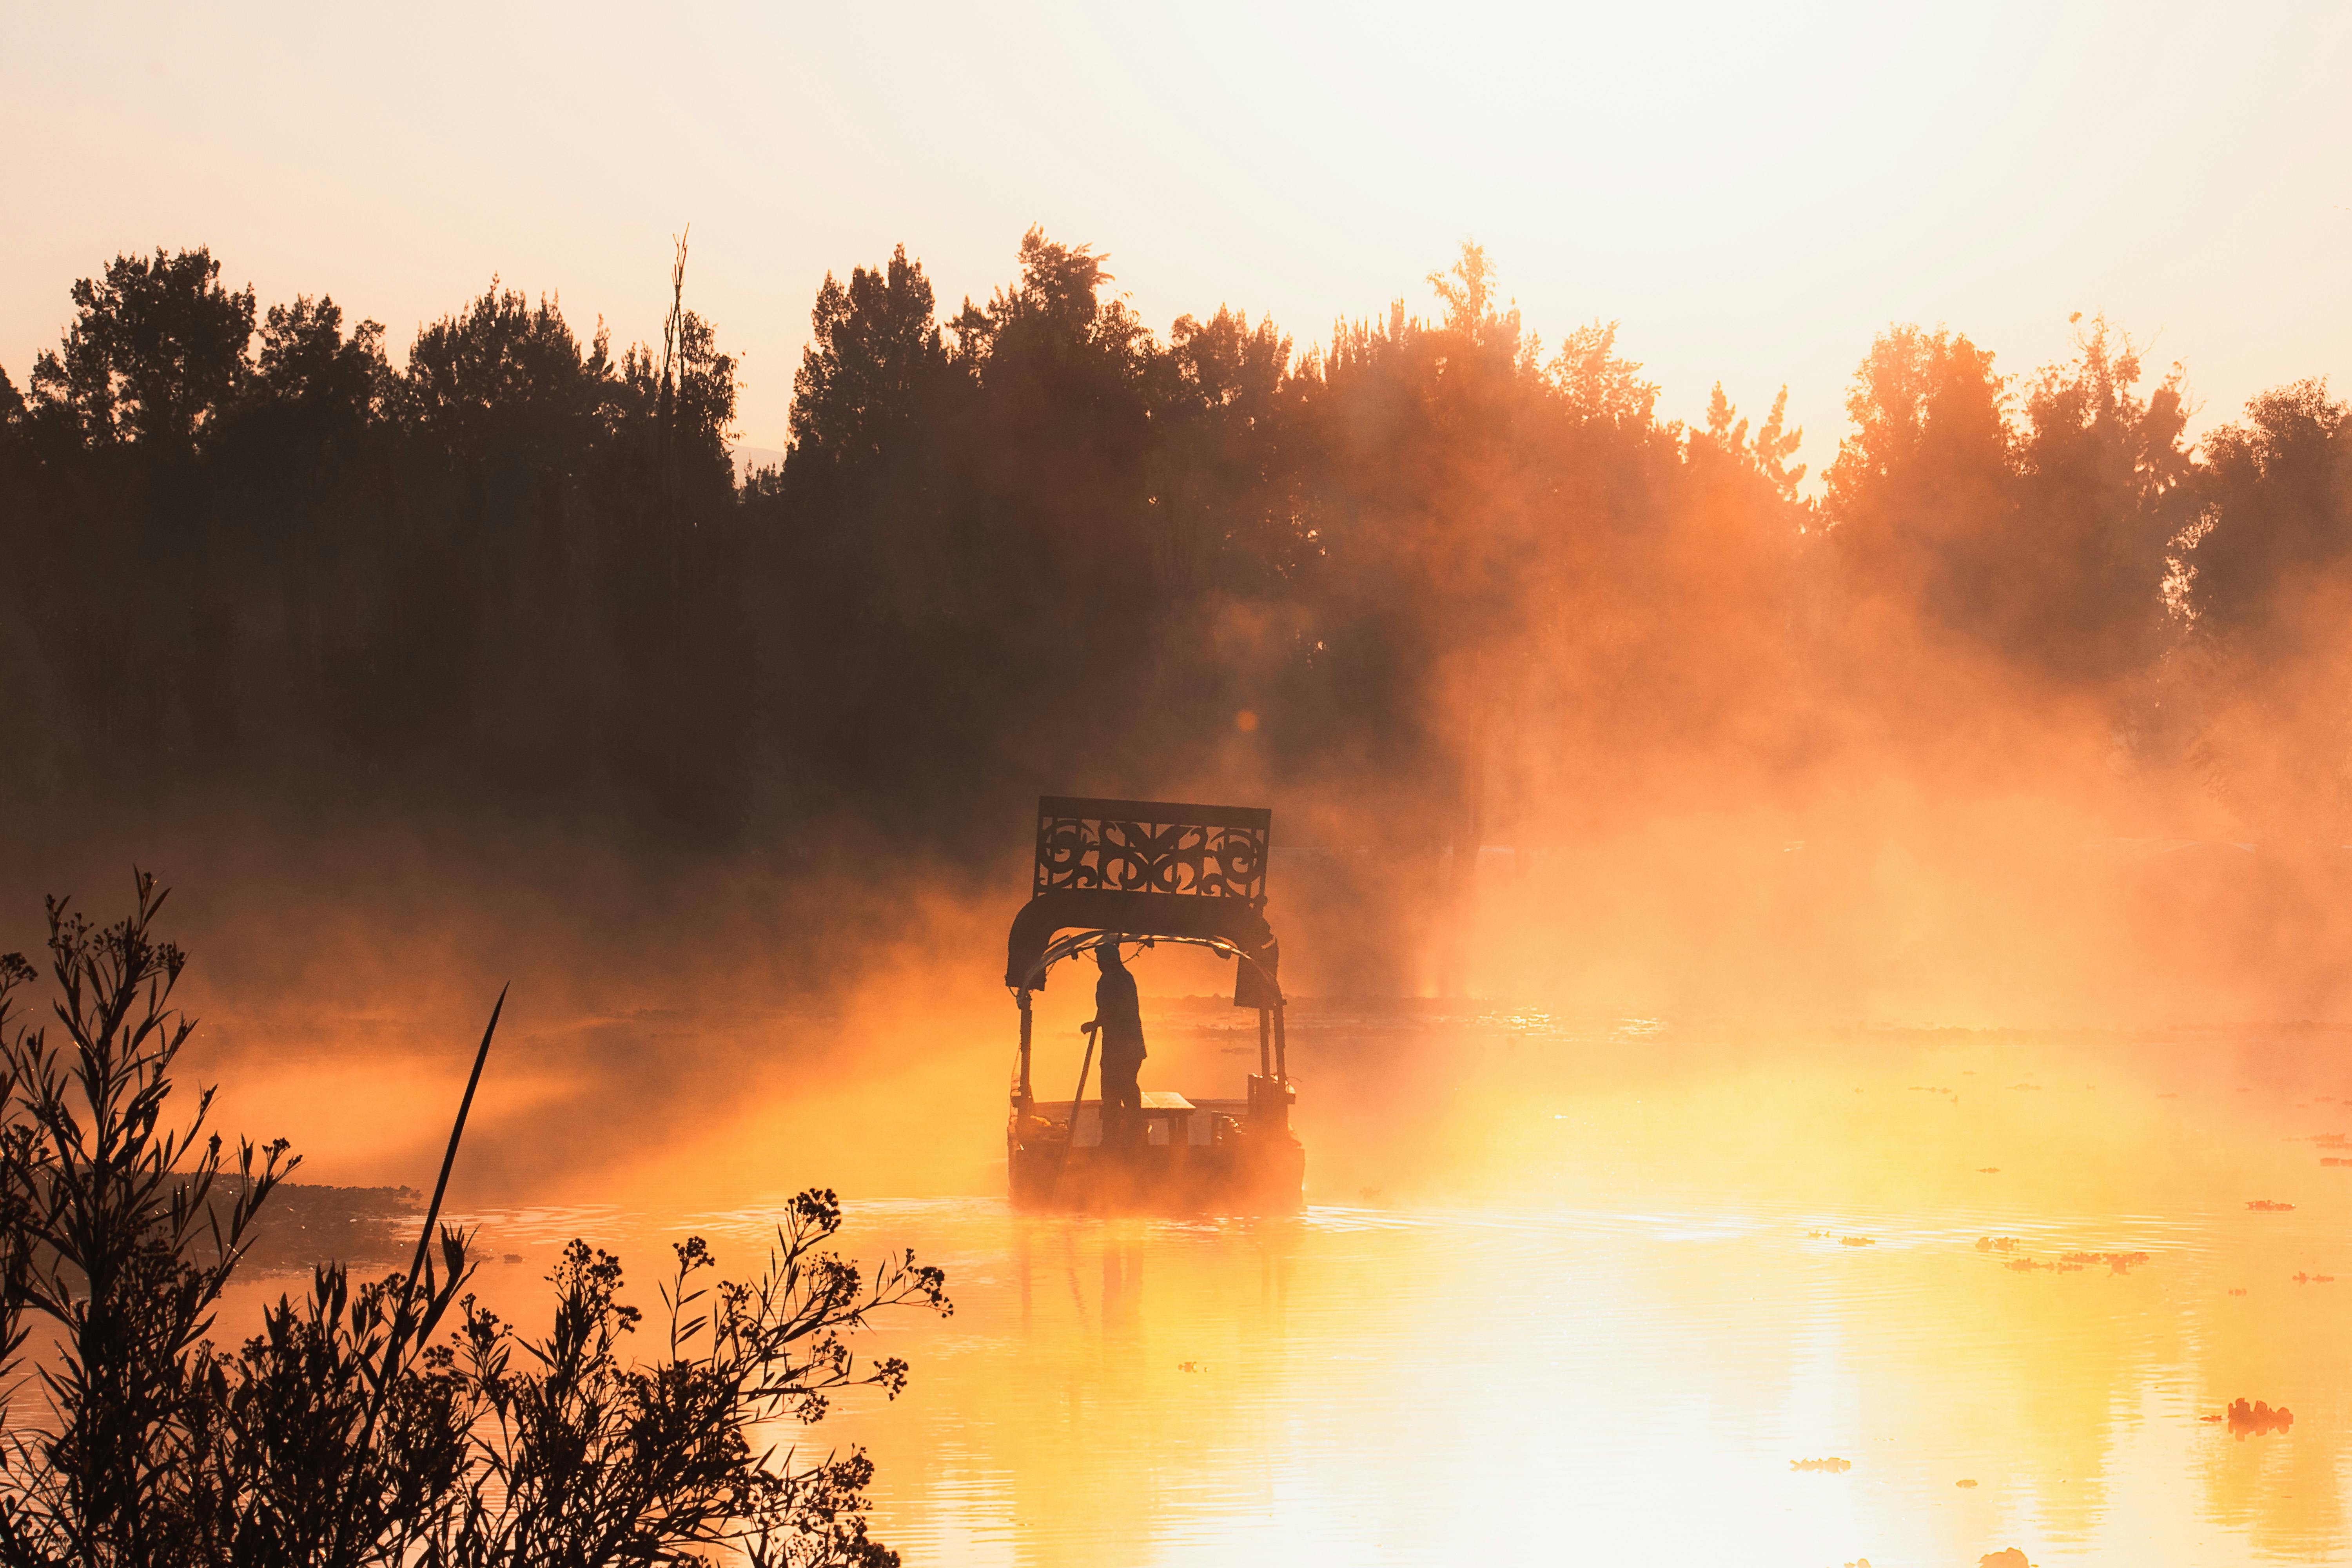
natural, atmosphere, sky, nature, natural landscape, tree, wood, sunlight, atmospheric phenomenon, sunset, sunrise, morning, grass, fog, landscape, rural area, heat, dusk, horizon, mist, haze, plant, dawn, forest, evening, winter, wildlife, grassland, field, red sky at morning, event, sun, smoke, reflection, prairie, afterglow, freezing, backlighting, cloud, lens flare, night, soil